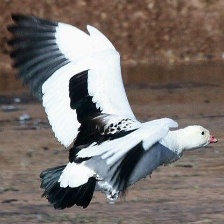
Species: ANDEAN GOOSE
Scientific name: CHLOEPHAGA MELANOPTERA
ImageNet parent category: goose